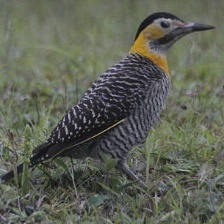
Species: CAMPO FLICKER
Scientific name: COLAPTES CAMPESTRIS